Aerodynamics

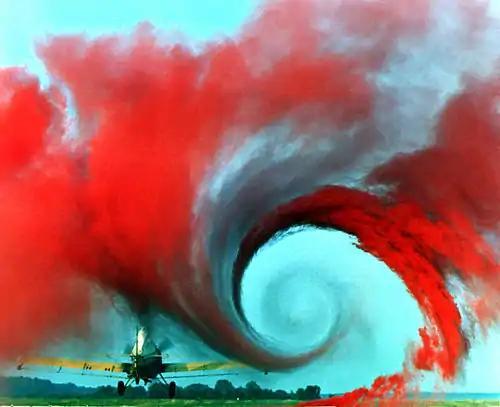
A NASA wake turbulence study at Wallops Island in 1990. A vortex is created by passage of an aircraft wing, revealed by smoke. Vortices are one of the many phenomena associated with the study of aerodynamics.

Aerodynamics is the study of the motion of air, particularly when affected by a solid object, such as an airplane wing. It involves topics covered in the field of fluid dynamics and its subfield of gas dynamics, and is an important domain of study in aeronautics. The term "aerodynamics" is often used synonymously with gas dynamics, the difference being that "gas dynamics" applies to the study of the motion of all gases, and is not limited to air. The formal study of aerodynamics began in the modern sense in the eighteenth century, although observations of fundamental concepts such as aerodynamic drag were recorded much earlier. Most of the early efforts in aerodynamics were directed toward achieving heavier-than-air flight, which was first demonstrated by Otto Lilienthal in 1891. Since then, the use of aerodynamics through mathematical analysis, empirical approximations, wind tunnel experimentation, and computer simulations has formed a rational basis for the development of heavier-than-air flight and a number of other technologies. Recent work in aerodynamics has focused on issues related to compressible flow, turbulence, and boundary layers and has become increasingly computational in nature.